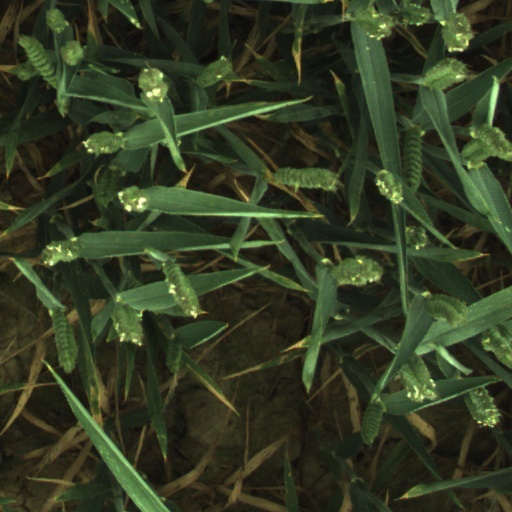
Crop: wheat